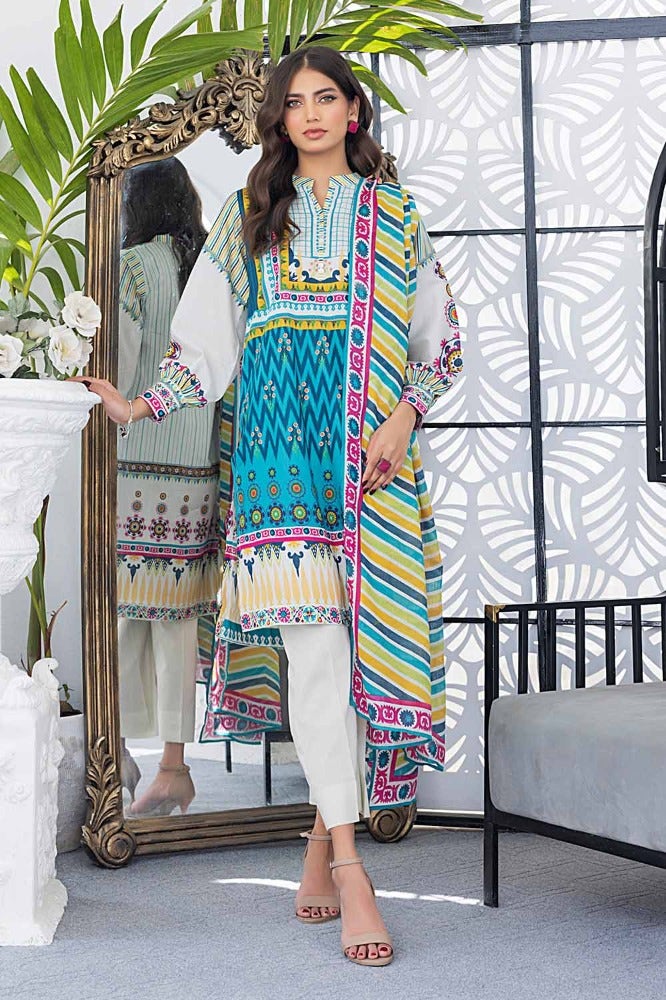
blue multi embroidered lawn suit